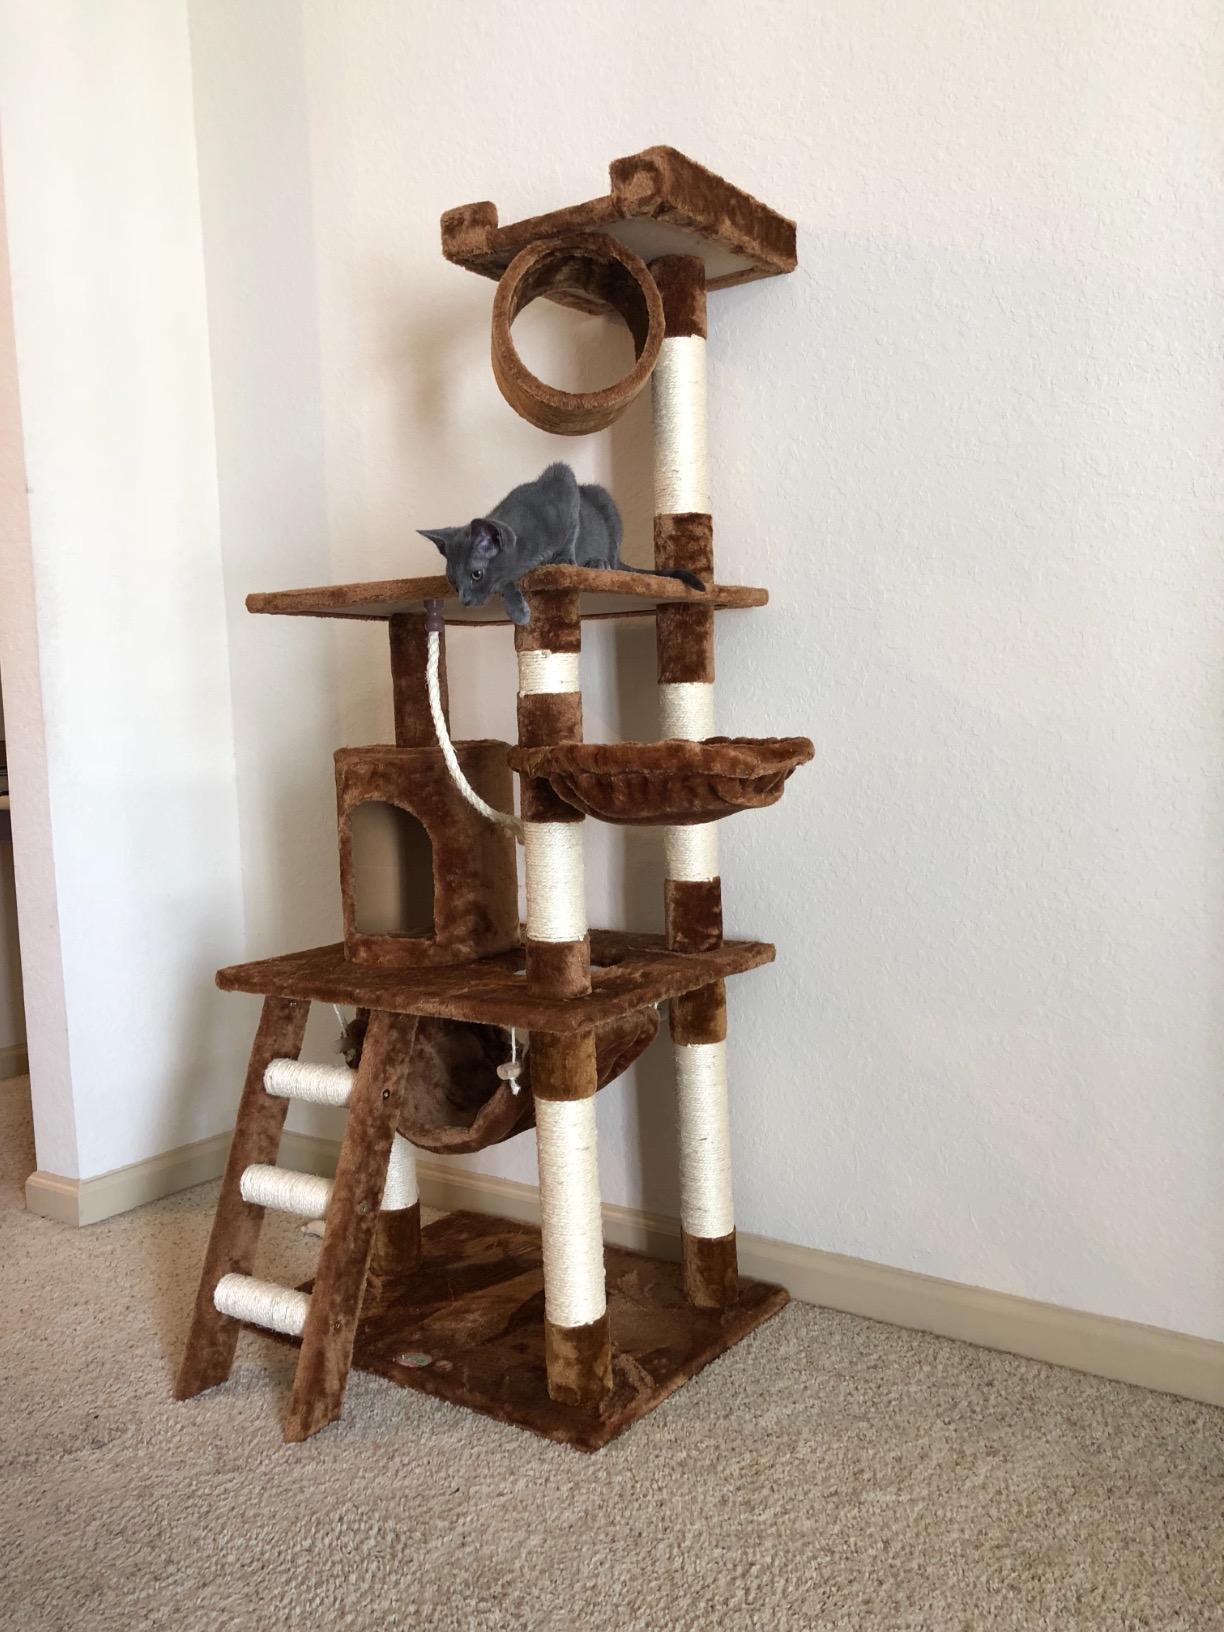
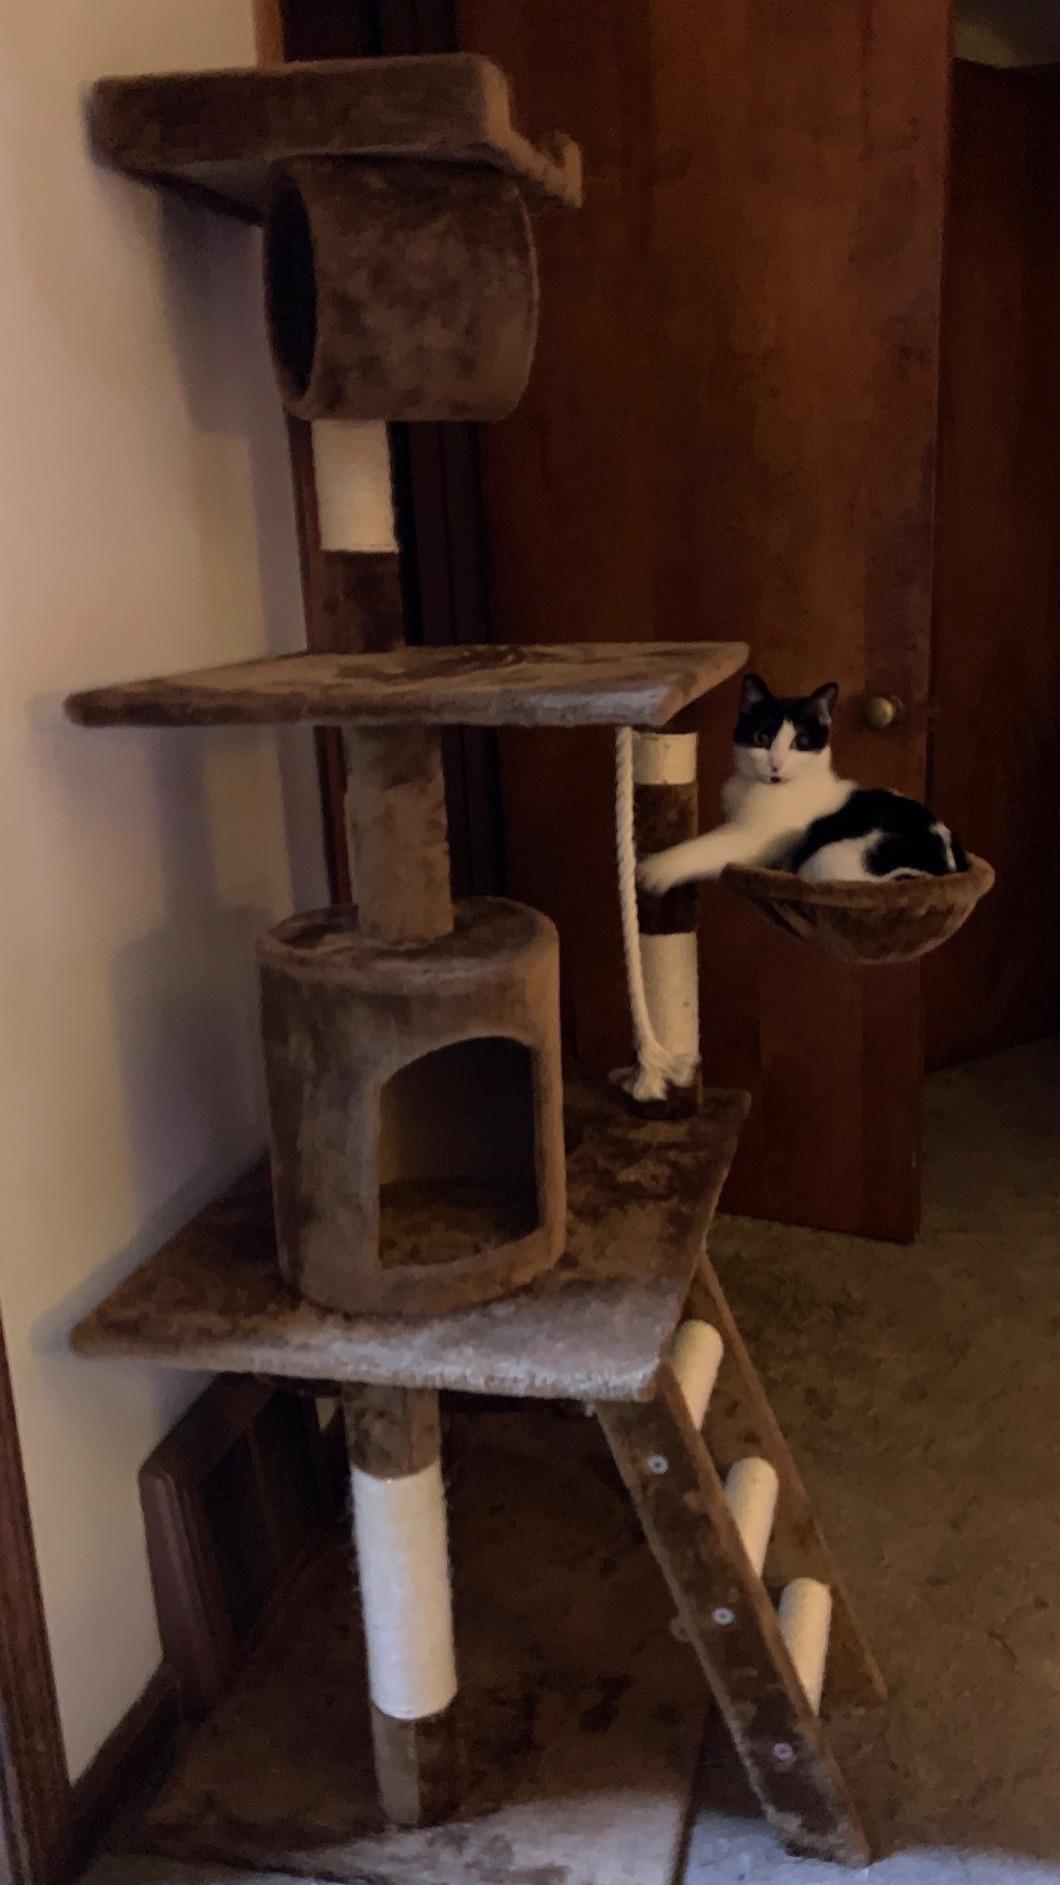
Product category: items_cat tree
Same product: yes